Oberhasli

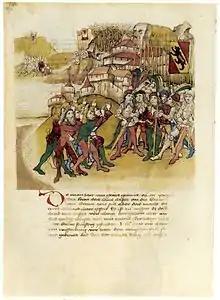
The people of Hasle swear allegiance to Bern in 1334 (depiction in the Spiezer Schilling, 1480s).

Hasli has a particularly strong tradition of independence, even within Switzerland. It was de facto self-governing from its first settlement in the early medieval period (according to legend by "Swedes and Frisians") until its incorporation into the Helvetic Republic in 1798.